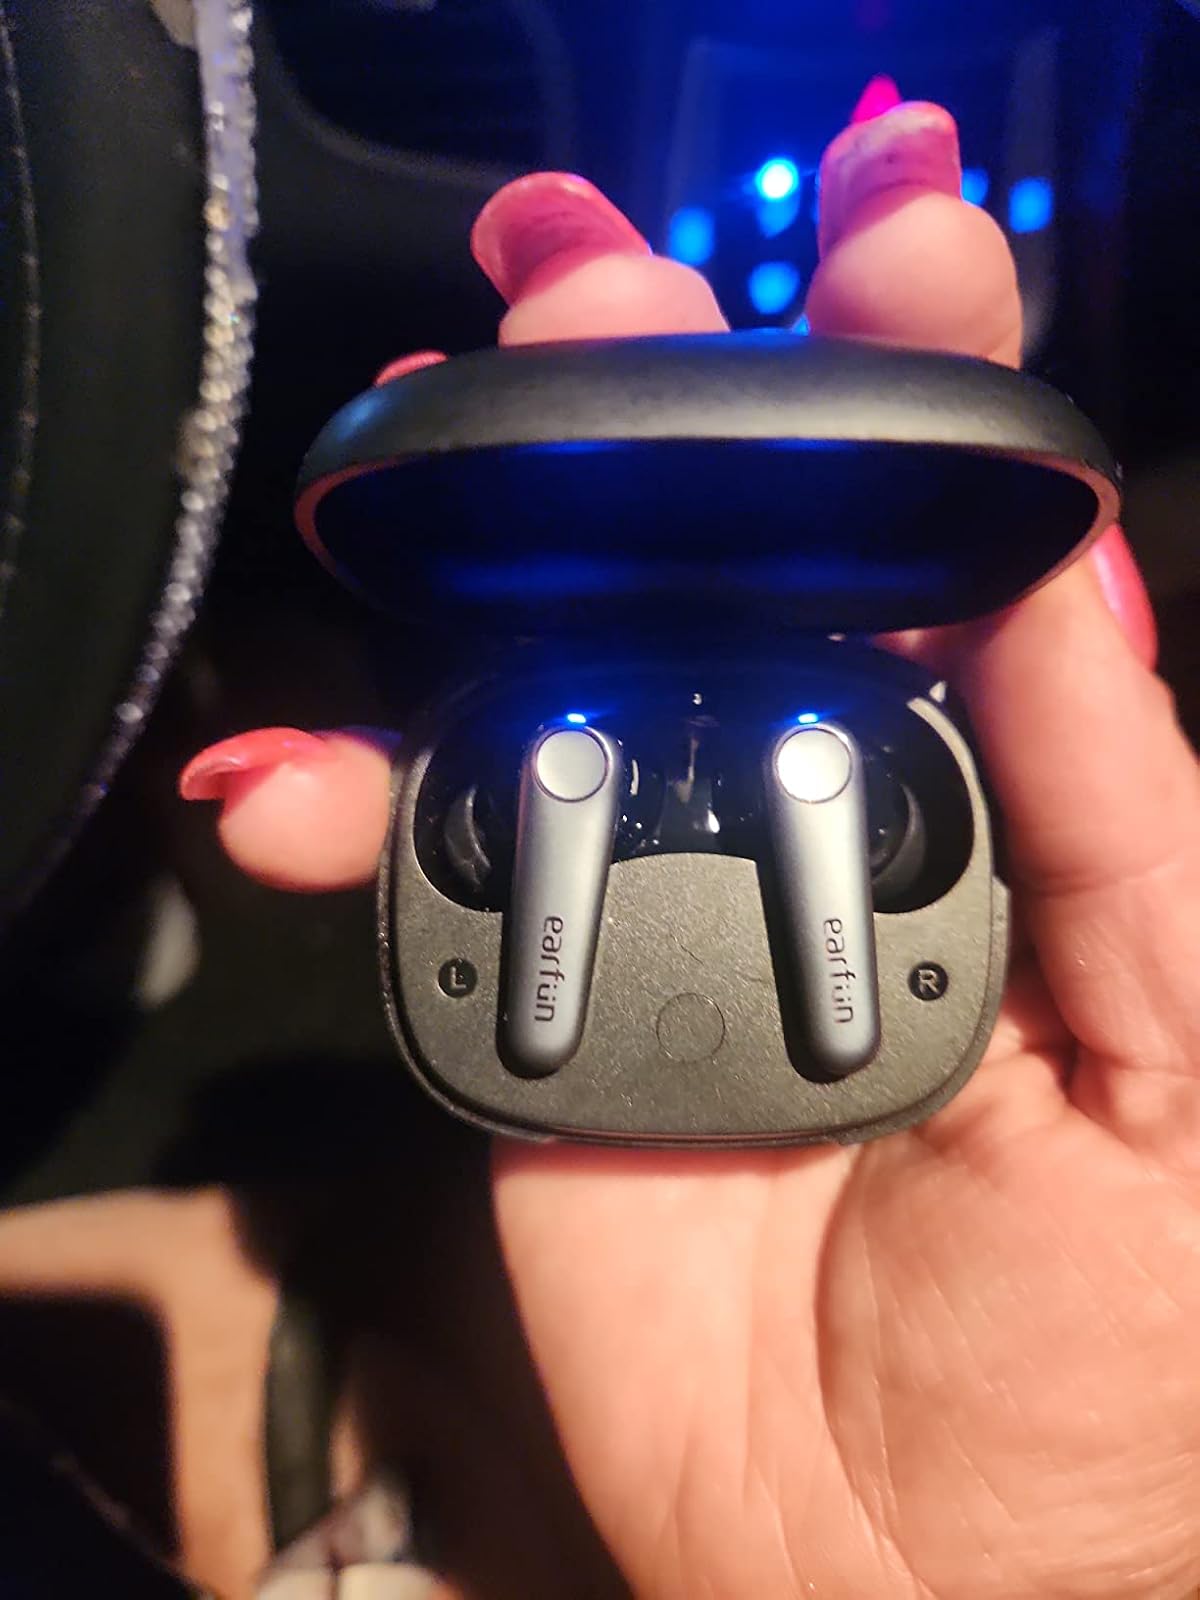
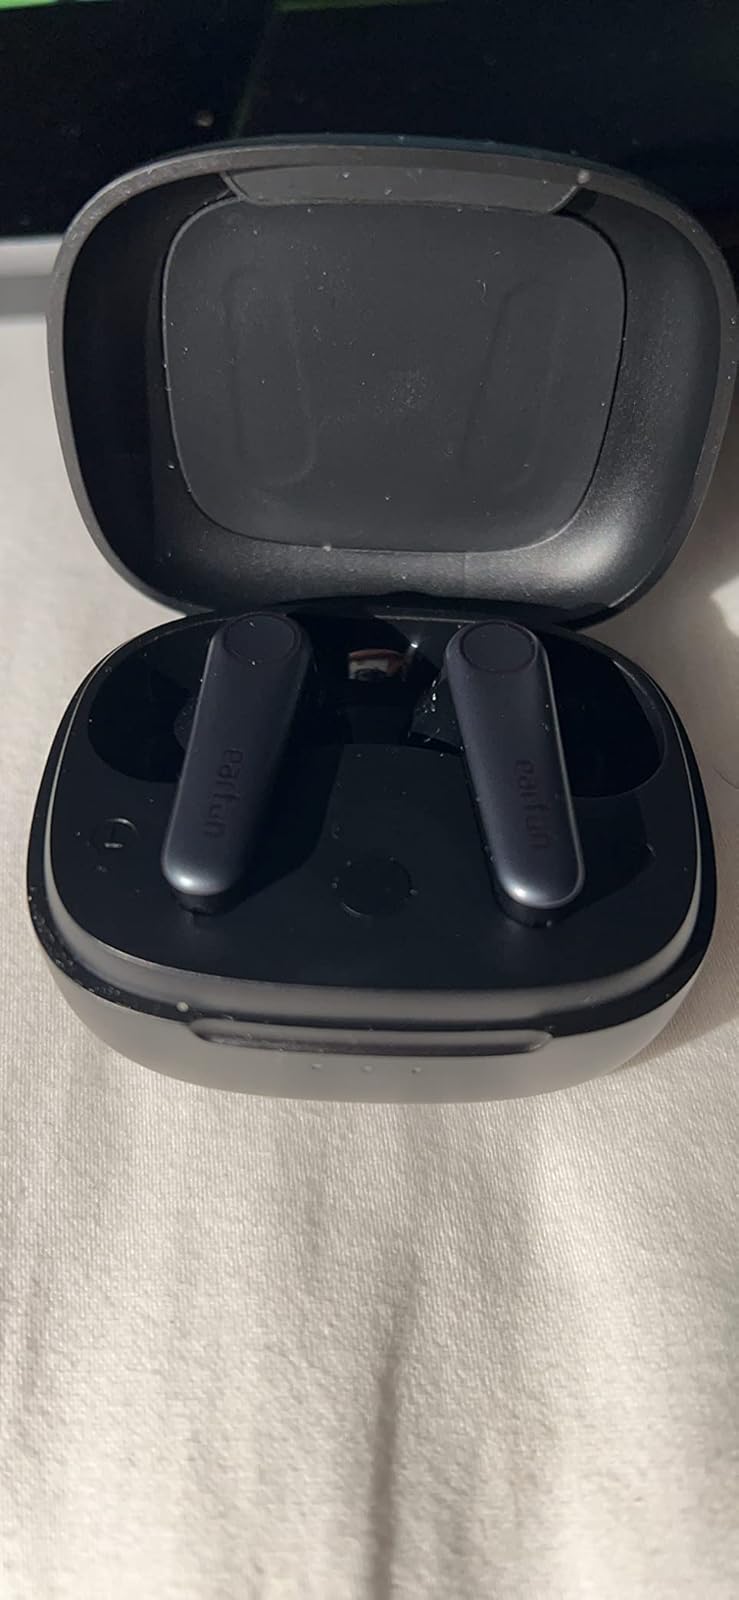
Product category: earbuds
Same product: yes